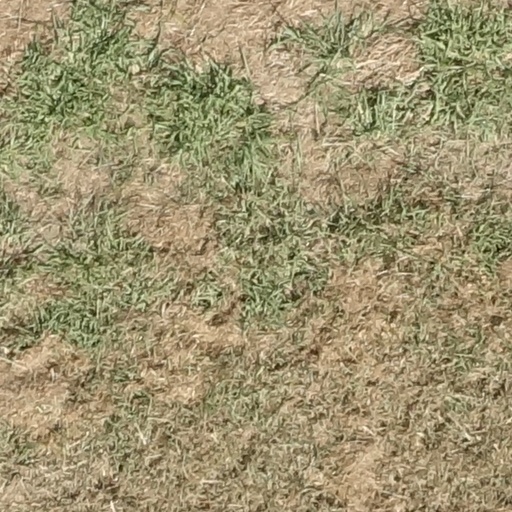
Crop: sorghum